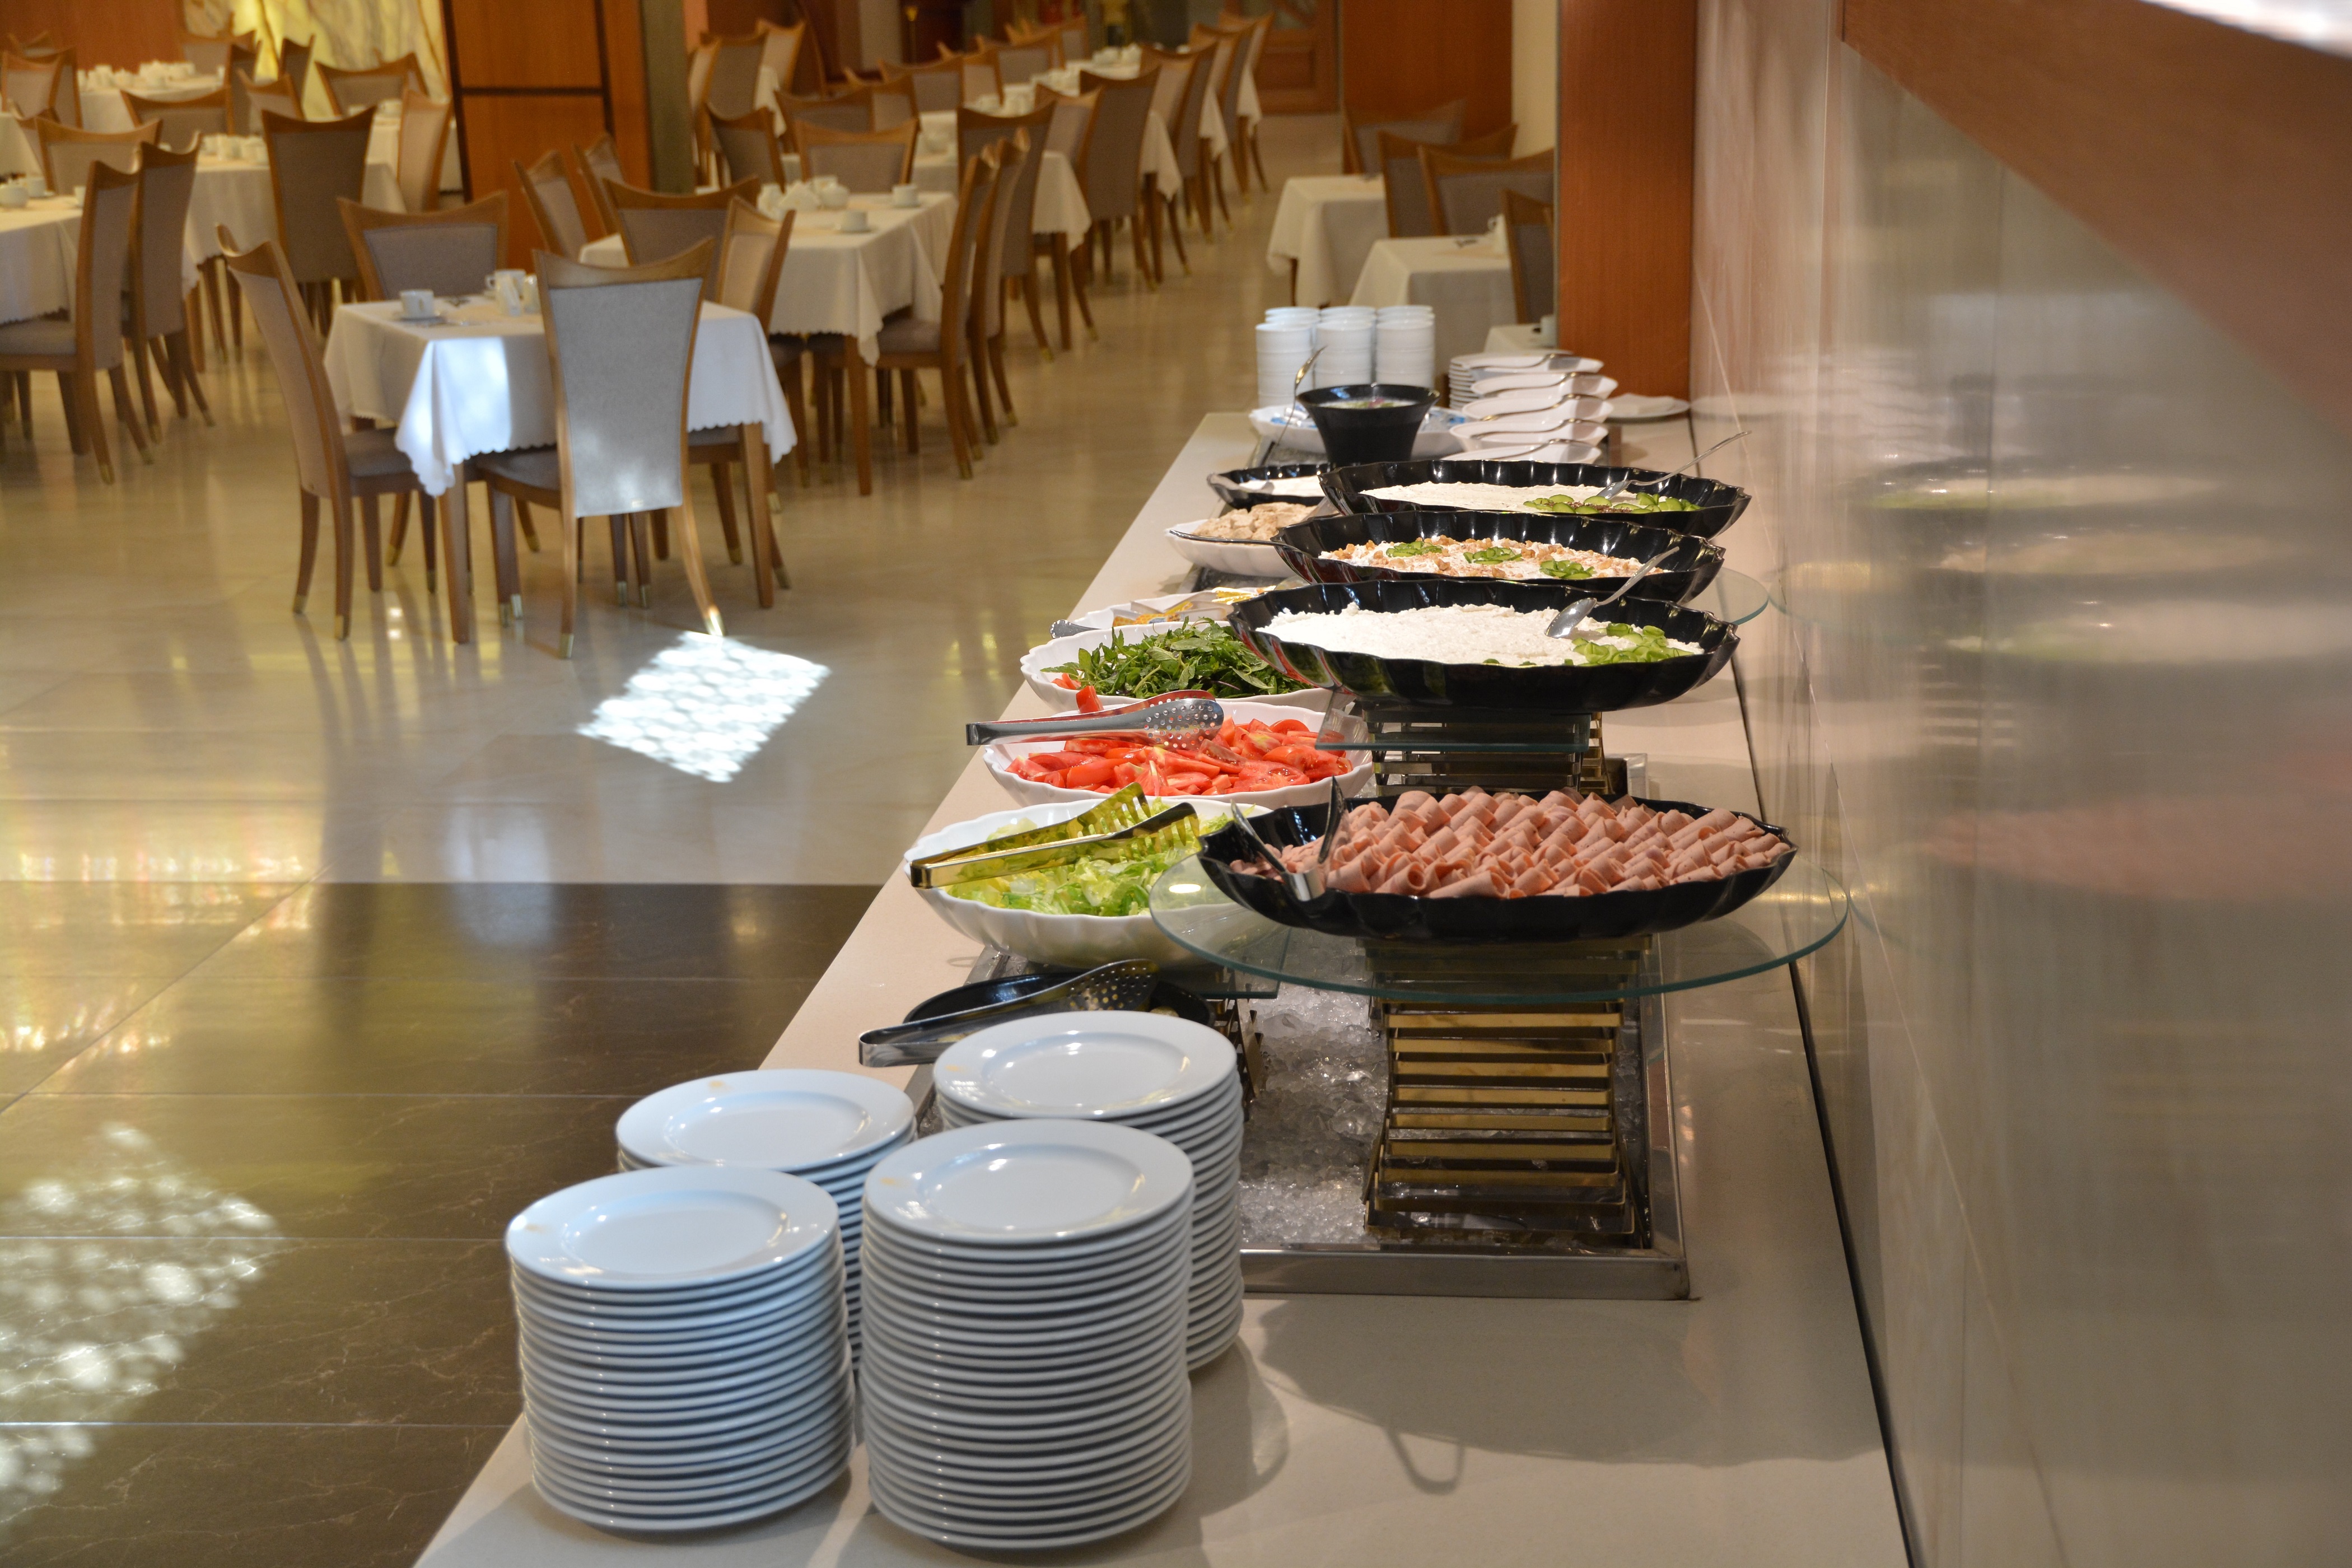
t, buffet, meal, brunch, table, restaurant, interior design